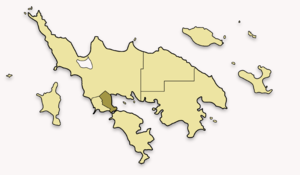
Carte de Culebra, à Porto Rico, avec mise en relief de la circonscription de Culebra Pueblo (Dewey). Italiano: Mappa di Culebra (Porto Rico) che evidenzia la circoscrizione di Culebra Pueblo (Dewey).